2014 Odesa clashes

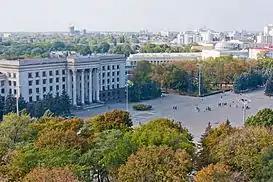

As soon as word spread about the attack by pro-Russian demonstrators, a call by pro-Maidan demonstrators to go to Kulikovo Field and destroy the anti-Maidan camp emerged on social networks. As a result, the pro-Russian crowd was later overwhelmed by the pro-Maidan demonstrators, and their encampment outside the Trade Unions House building was torched. Thereupon, the pro-Russian activists entered that building and occupied it. The building is five stories tall, and is the headquarters of the Odesa regional federation of trade unions. It is located on Kulikovo Field, in the city centre.